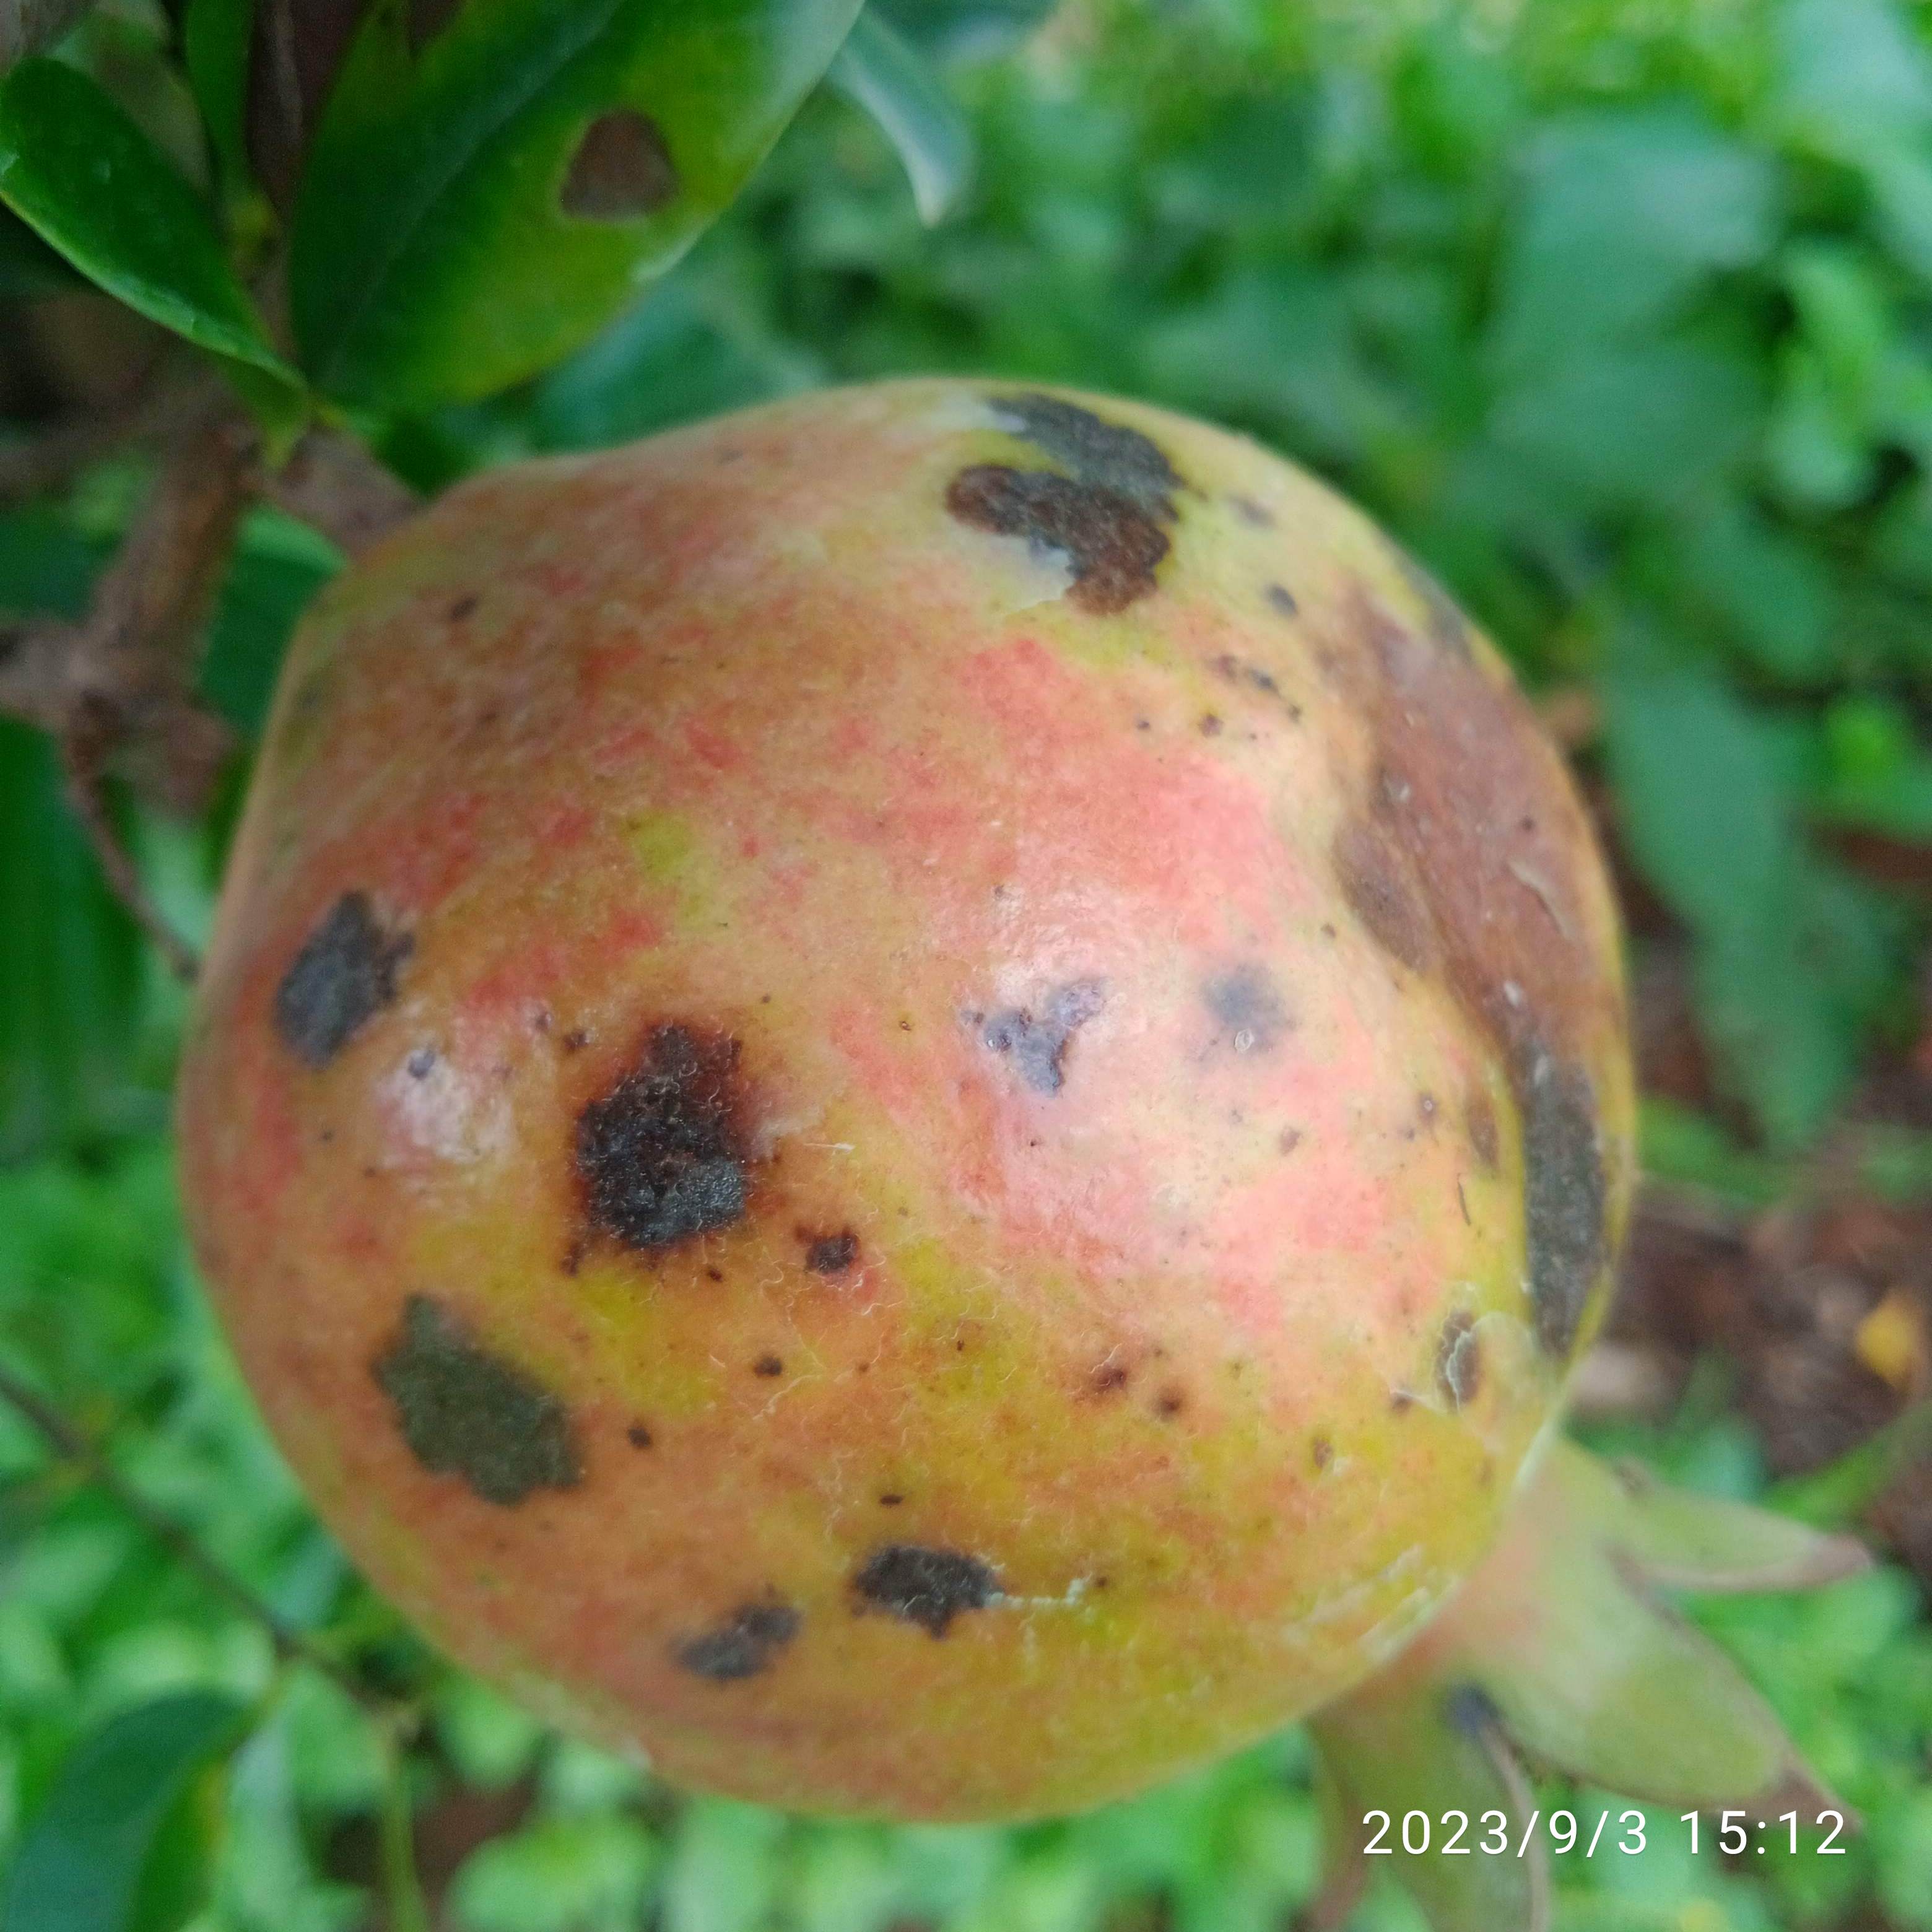
Label: Anthracnose